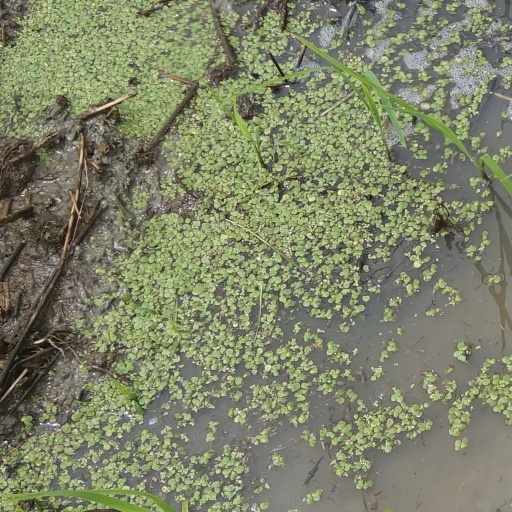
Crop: rice